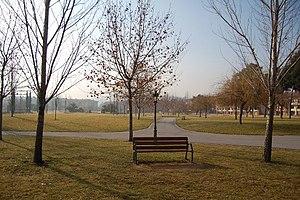
L'expulsion des Morisques d'Espagne est une expulsion promulguée par le roi Philippe III d'Espagne le 22 septembre 1609 qui signifie l'abandon des territoires espagnols par les Morisques, descendants des populations musulmanes converties au christianisme par le décret des rois catholiques du 14 février 1502. Bien que la rébellion des morisques de Grenade quelques décennies avant soit à l'origine de la décision, elle affecte particulièrement le royaume de Valence qui perd à cette occasion une grande partie de ses habitants.